Shock Treatment (1964 film)

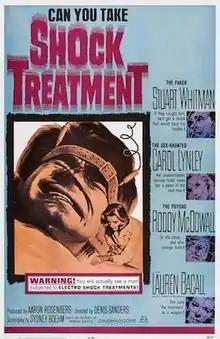
Theatrical poster

Shock Treatment is a 1964 American neo noir drama film directed by Denis Sanders and written by Sydney Boehm, based on Winfred Van Atta's 1961 novel of the same name. Taking place in a mental institution, starring Stuart Whitman, Carol Lynley, Roddy McDowall, and Lauren Bacall. As one of many post-"Psycho" films dealing with insane, Bacall disliked the film intensely, calling it the worst of her career despite its cult following in later years.